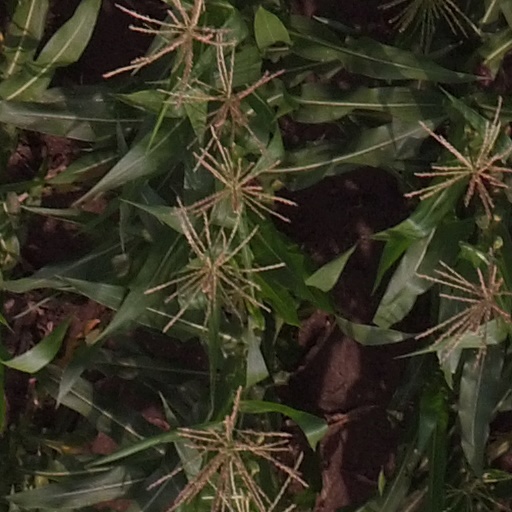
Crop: maize; corn